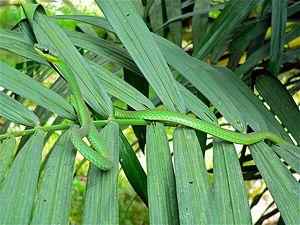
Hapsidophrys smaragdinus est une espèce de serpents de la famille des Colubridae. En français, il est appelé couleuvre émeraude.